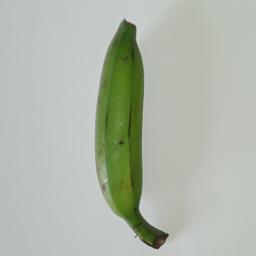
Ripeness: Green